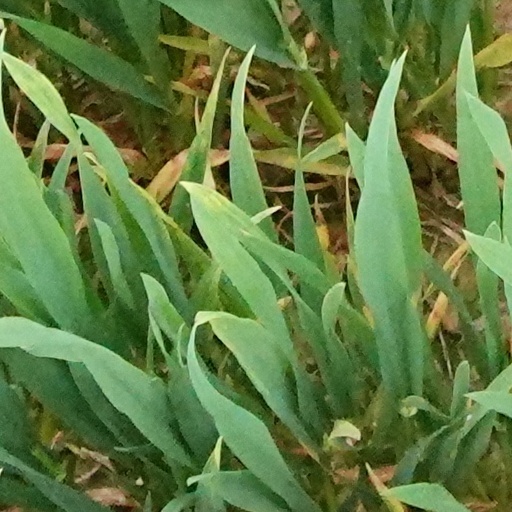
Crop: wheat